Fetsund

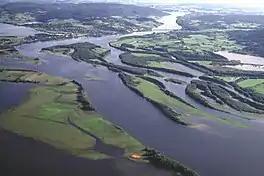
Øyeren nature reservation

Fetsund and its municipality is often referred as 'the green municipality', but mostly by the city's officials and in brochures. Jan Stenerud, Pro Football Hall of Fame inductee, is a native.